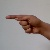
The image shows a hand gesture representing the letter 'G' in Indian Sign Language.